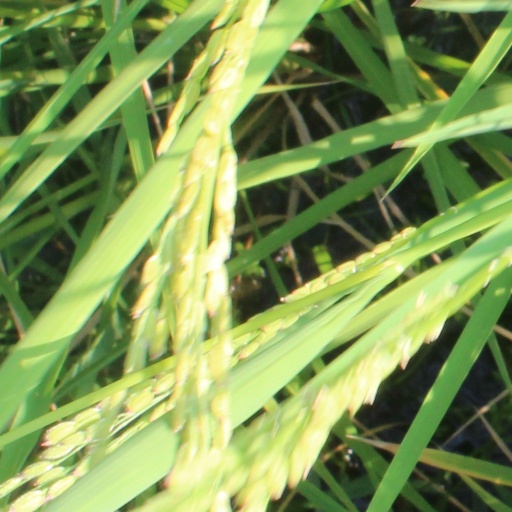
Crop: rice